Freiburg Stühlinger

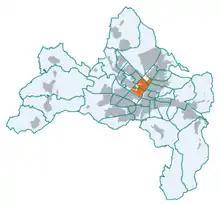
Freiburg Stühlinger

Stühlinger is a district to the west of the historic city center of Freiburg im Breisgau. In December 2013, 18,300 residents lived in the neighborhood. There are three boroughs: Stühlinger-Beurbarung, Stühlinger-Eschholz and Alt-Stühlinger. Although historically correct, the railroad Freiburg-Colmar is the north end of the Stühlinger and therefore Stühlinger-Beurbarung is not part of the district anymore. The district borders the area of the central train station of the Deutsche Bahn AG to the east, the river Dreisam to the south, tracks of the railroad freight transportation to the west and the district Brühl to the north.